Transportation in Philadelphia

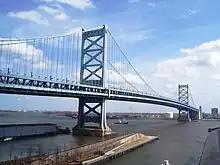
Benjamin Franklin Bridge, once the world's longest suspension span, connects Philadelphia with Camden, New Jersey.

Transportation in Philadelphia involves the various modes of transport within the city and its required infrastructure. In addition to facilitating intracity travel, Philadelphia's transportation system connects Philadelphia to towns of its metropolitan area and surrounding areas within the Northeast megalopolis.